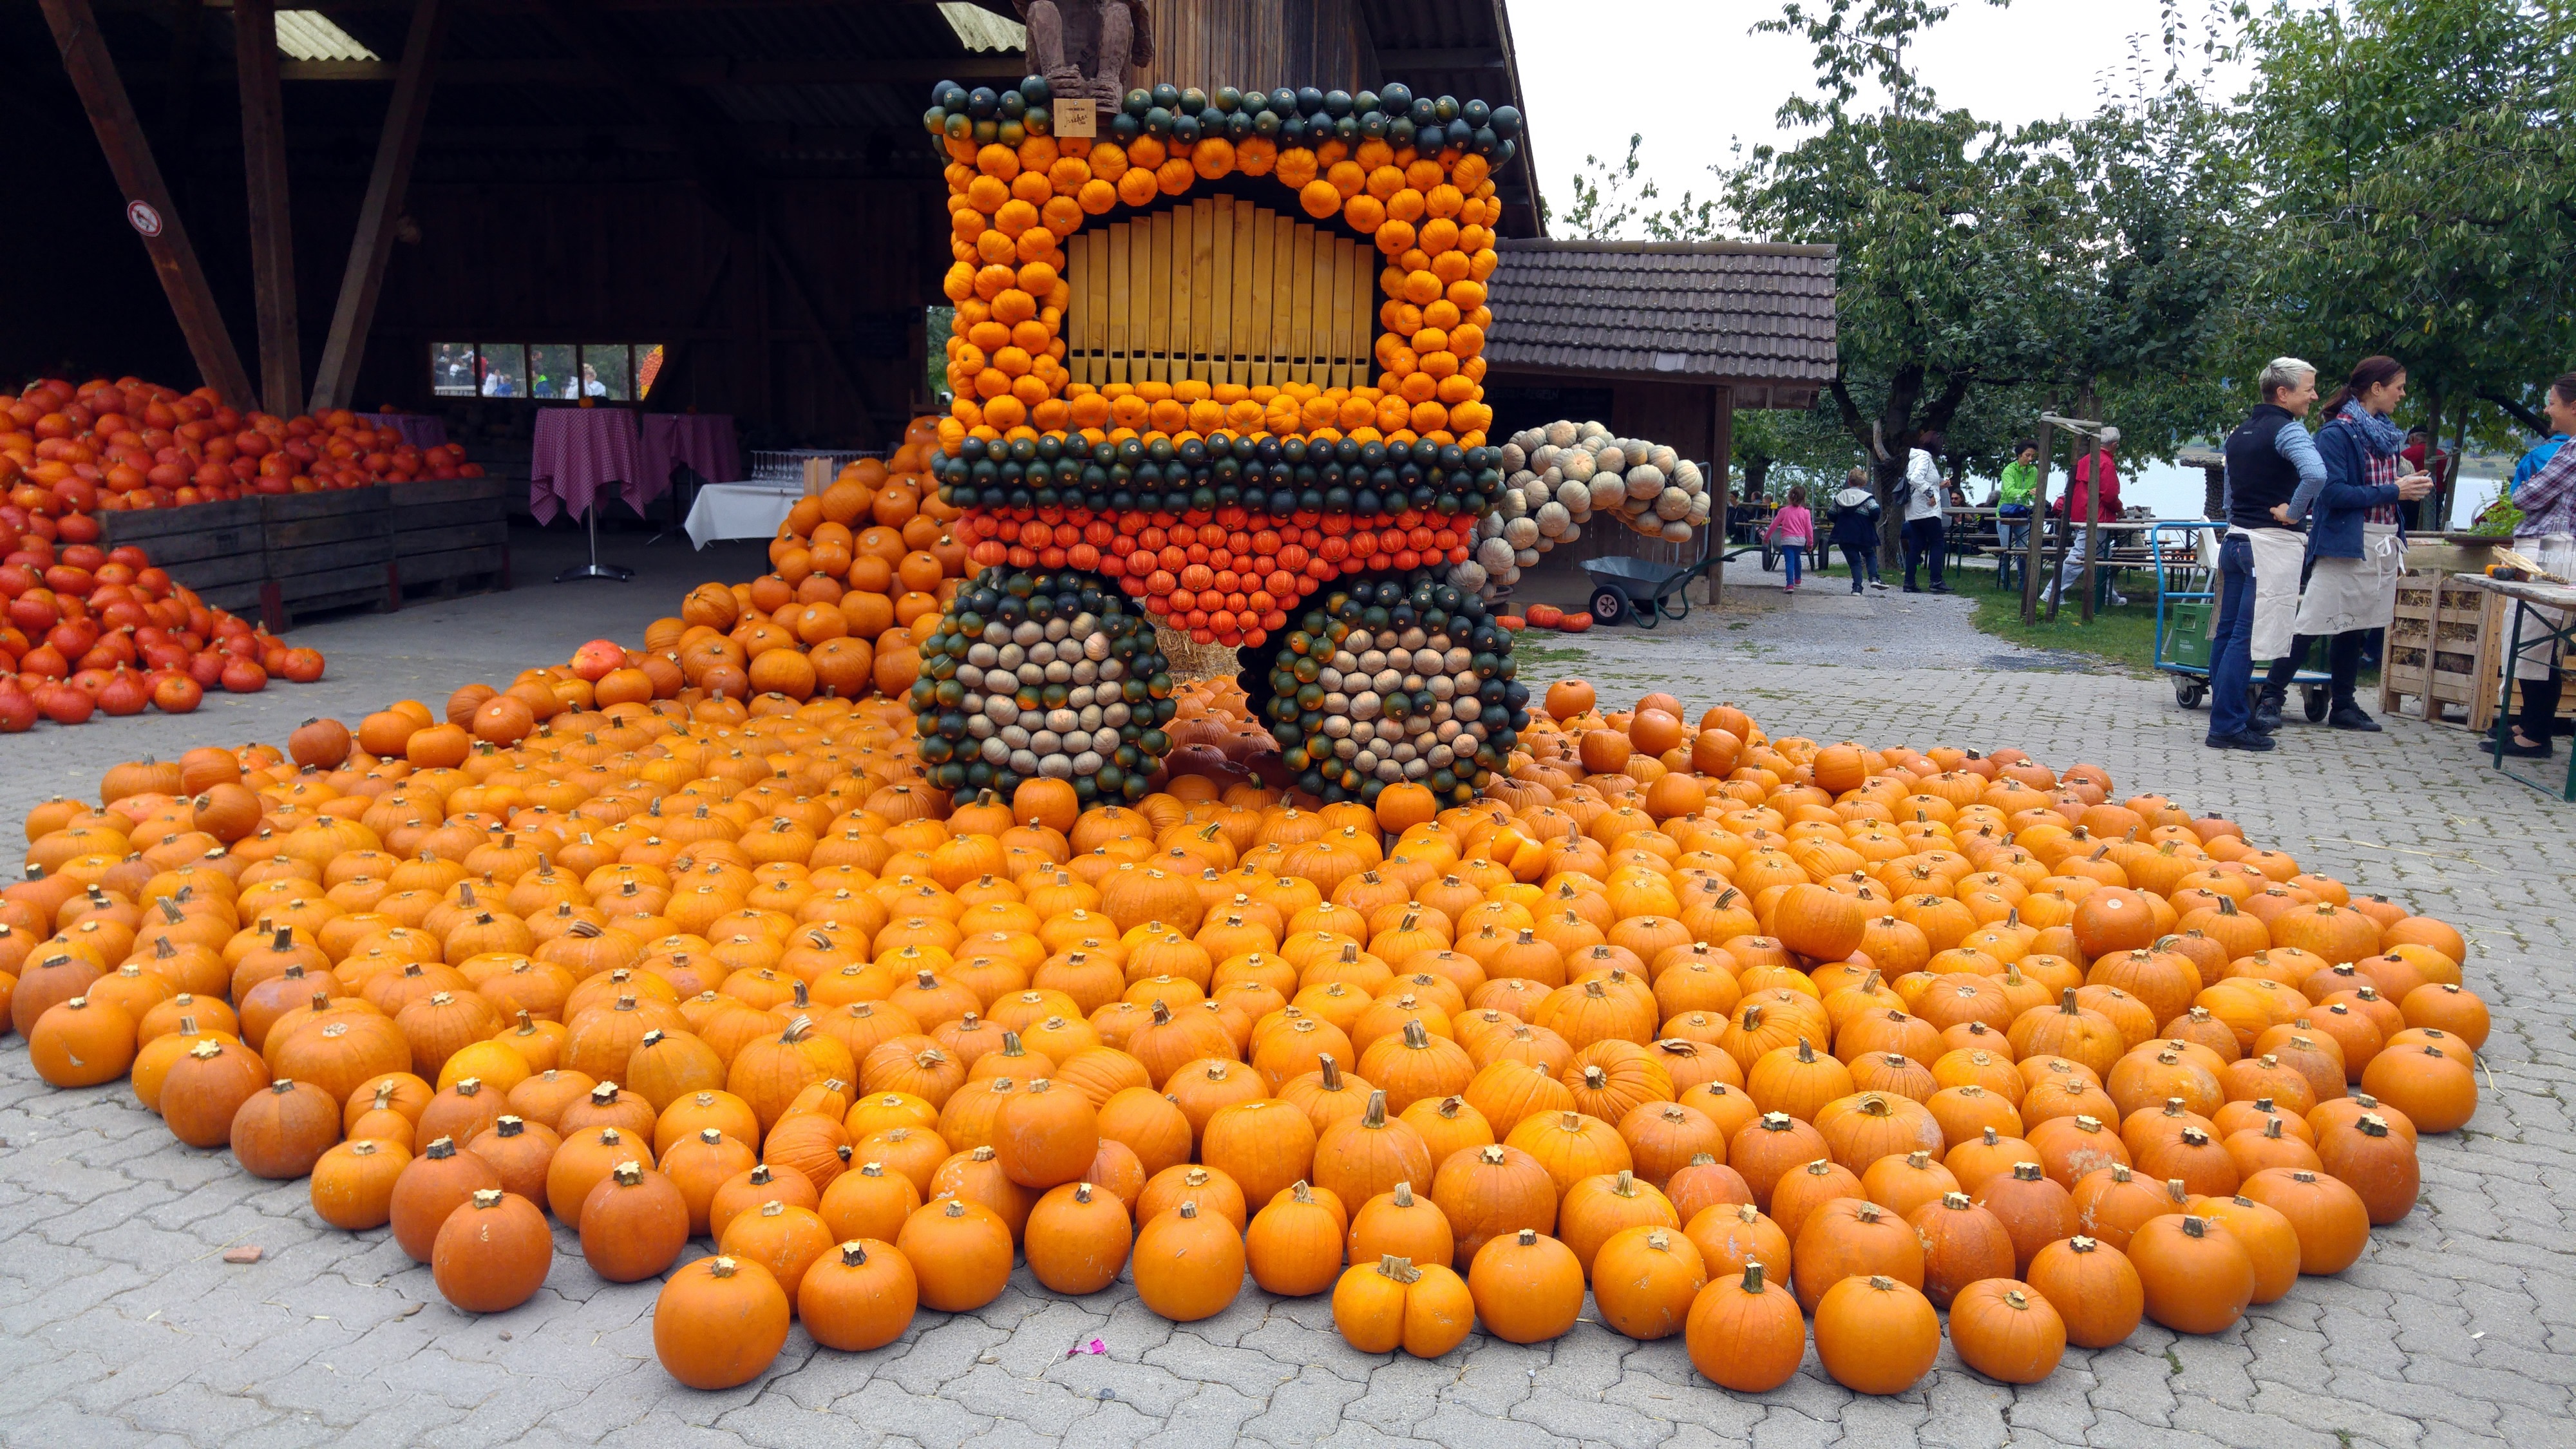
farm, flower, food, harvest, produce, autumn, pumpkin, healthy, toy, thanksgiving, festival, vegetables, october, autumn decoration